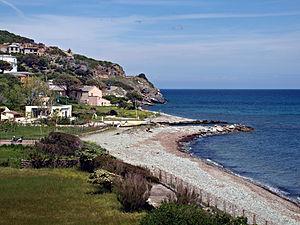
Sisco, Cap Corse (Corse) - Embouchure du ruisseau de Sisco (Fiume di Sisco) à la Marine
Sisco est une commune française située dans la circonscription départementale de la Haute-Corse et le territoire de la collectivité de Corse. Elle appartient à l'ancienne piève de Brando, dans le Cap Corse.
Le ruisseau de Sisco est un petit fleuve côtier français du département de la Haute-Corse, en région Corse, qui se jette dans la Mer Tyrrhénienne à l'est du Cap Corse.